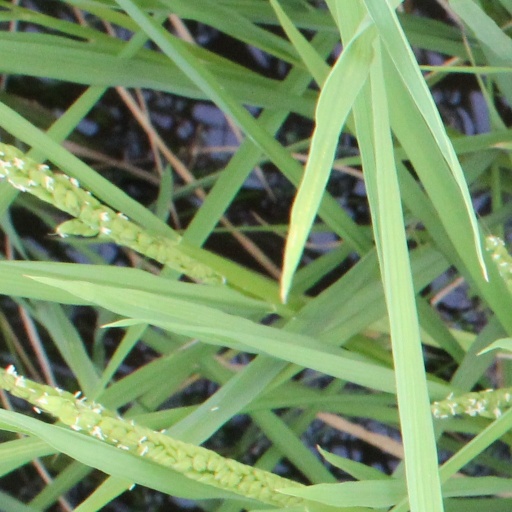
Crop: rice